W. S. Renn Jr.

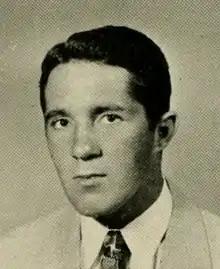
Renn pictured in "Phi Psi Chi 1952", Elon yearbook

William S. Renn Jr. (May 31, 1928 – August 23, 2021) was an American football coach. He was the 23rd head football coach at The Apprentice School in Newport News, Virginia and he held that position for two seasons, from 1967 until 1968. His coaching record at Apprentice was 5–8–2. Renn died from Alzheimer's disease on August 23, 2021, at the age of 93.